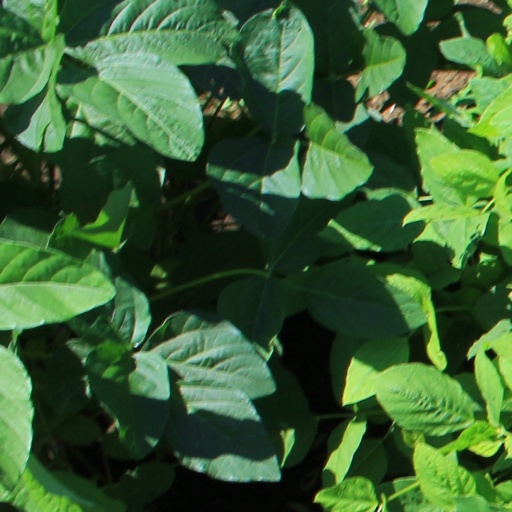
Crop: soybean